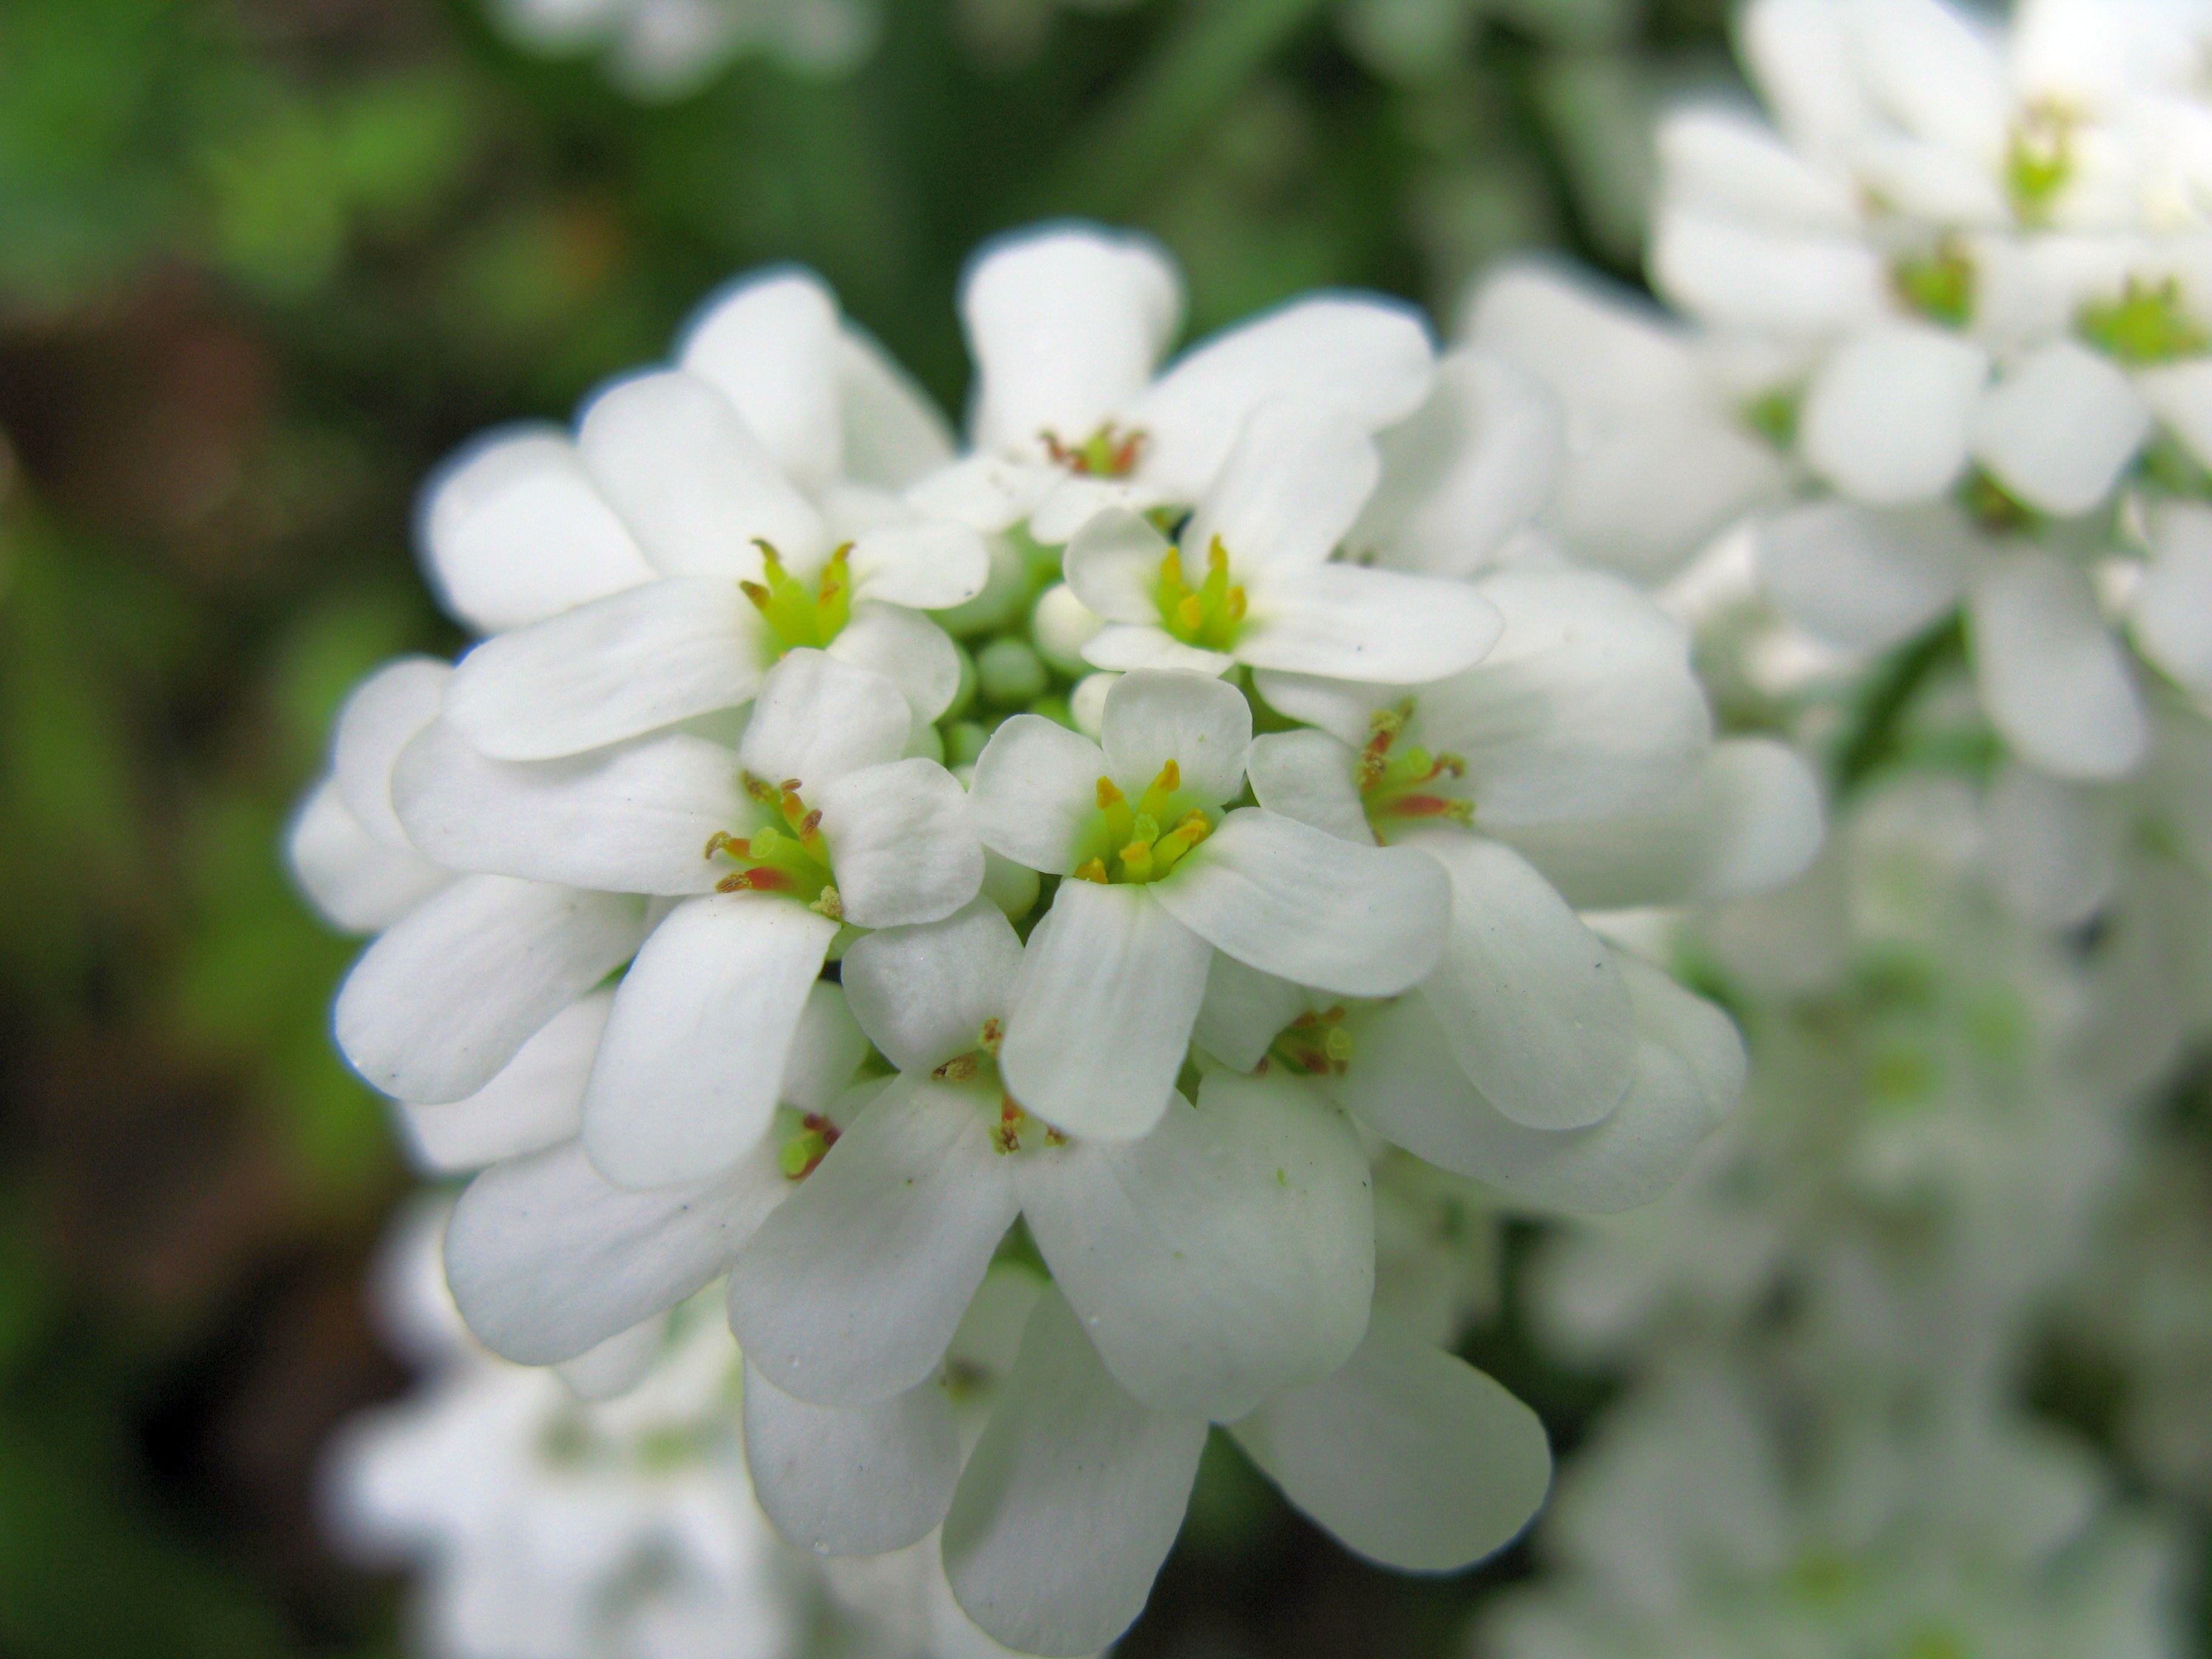
nature, blossom, plant, white, flower, petal, green, high, herb, botany, flora, wildflower, shrub, hires, flowerpicturesnolimits, hi, res, g7, sempervirens, candytuft, iberis, macro photography, jasmine, flowering plant, land plant, evergreen candytuft